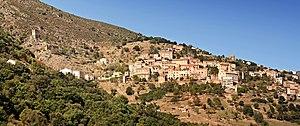
Caccia-Ghjunsani est l'un des onze secteurs opérationnels du parc naturel régional de Corse. Ce secteur est composé de la Caccia, du Giussani et une partie de la Giovellina, trois pievi du « Deçà des Monts », un territoire équivalant au département de Haute-Corse d'aujourd'hui.
Castifao est une commune française située dans la circonscription départementale de la Haute-Corse et le territoire de la collectivité de Corse. Elle appartenait à la piève de Caccia.
Caccia est une ancienne piève de Corse. Située dans le nord de l'île, elle relevait de la province de Bastia sur le plan civil et du diocèse de Mariana sur le plan religieux.